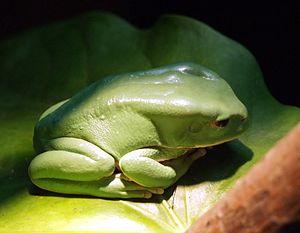
La province de Salta est une province de l'Argentine, située à l'extrême nord-ouest du pays. Elle est limitée au nord par la province de Jujuy et par la Bolivie, à l'est par le Paraguay, Formosa et la province du Chaco, au sud par les provinces de Santiago del Estero, de Tucumán et de Catamarca, enfin à l'ouest par le Chili.
Phyllomedusa boliviana est une espèce d'amphibiens de la famille des Phyllomedusidae.
La province de Jujuy est une province argentine, située dans le nord-ouest du pays, limitée à l'est et au sud par la province de Salta, à l'ouest par le Chili et au nord par la Bolivie. Sa capitale est San Salvador de Jujuy.